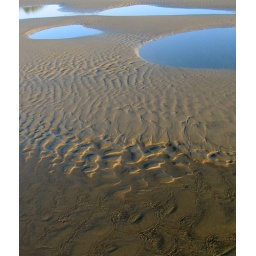
sky in the water